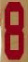
Number: 8